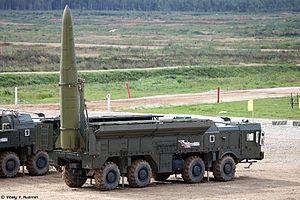
Le Traité sur les forces nucléaires à portée intermédiaire est un traité visant le démantèlement par les États-Unis et l'URSS d'une catégorie de missiles emportant des charges nucléaires ou conventionnelles.
Iskander est un système russe de missile balistique courte-portée ou moyenne portée de nouvelle génération. Selon le code OTAN, il s'agit du SS-26 Stone.